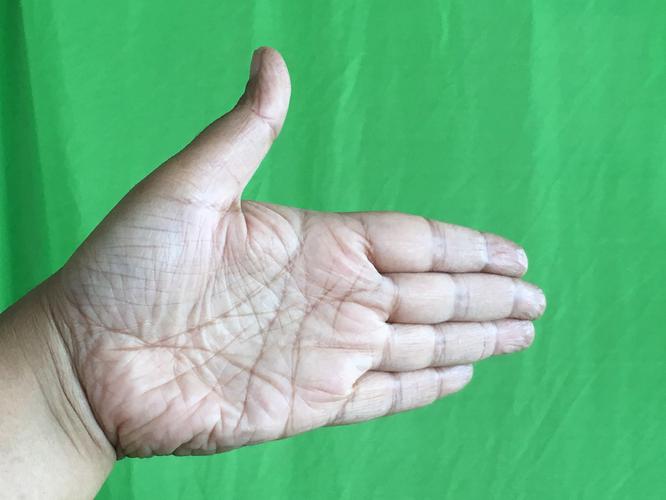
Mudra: Ardhachandran
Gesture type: single_hand